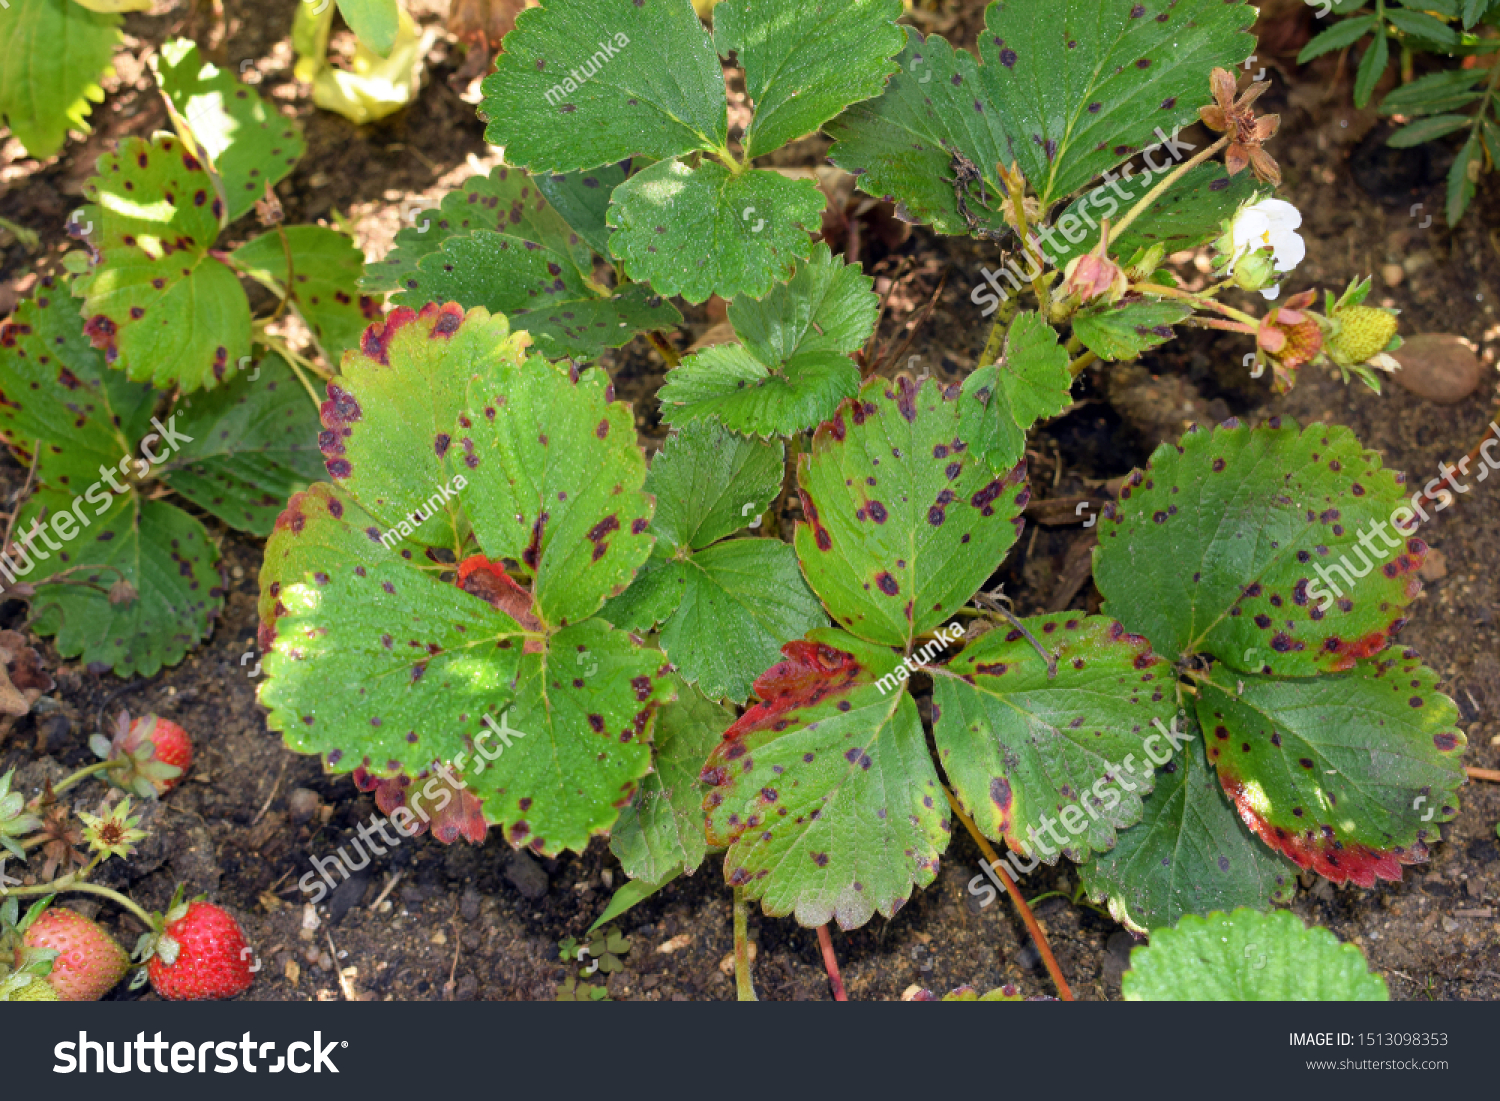
Plant: Strawberry
Disease: strawberry leaf scorch